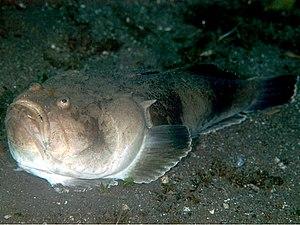
Uranoscopus est un genre de poissons de la famille des Uranoscopidae.
Les Trachinoidei sont un sous-ordre de poissons marins perciformes.
Les Uranoscopidae sont une famille de poissons perciformes qui ont des yeux orientés verticalement au-dessus de leur tête.